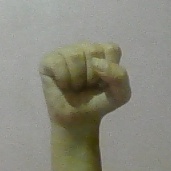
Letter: saad